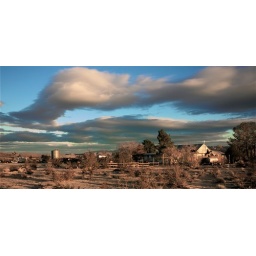
Amazing cloud above Ziron's neighbor's house. Their dog came after me when I got too close.